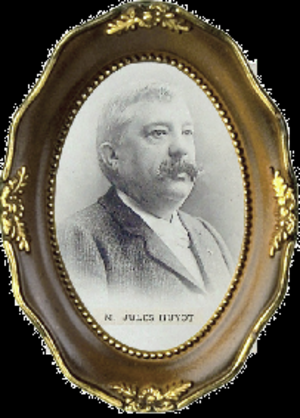
Portrait du graveur jules Huyot (1841-1921)
Jules Jean Marie Joseph Huyot, né le 11 janvier 1841 à Toulouse et mort le 12 mars 1921 à Eaubonne, est un graveur français et maire d'Eaubonne de 1896 à 1904 et de 1905 à 1908.
Albert Huyot, né Étienne Marcel Albert Huyot le 8 juin 1872 dans le sixième arrondissement de Paris, et mort le 29 novembre 1968 à Limeil-Brévannes, est un peintre et dessinateur français.